Weddings in ancient Rome

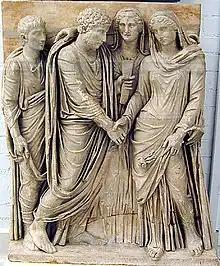

Accounts from Propertius, a 1st-century BCE Roman love elegist, suggest that a type of woolen band or fillet called were parts of the bridal attire. In of his poems, Propertius depicts the perspective of a deceased woman named Cornelia on Paullus, her still living husband, stating "Soon, the bordered (toga) yielded to wedding torches, and another captured my bound hair, and I was joined to your bed, Paullus, destined to leave it." This passage may be interpreted as referring to Cornelia abandoning her childhood fillets for bridal fillets, or as Cornelia relinquishing her childhood fillets for matronal fillets. Another passage from Propertius details the misfortunes of Arethusa, who laments that their wedding was tainted as her was not placed upon her head properly. The , alongside the , are used in Roman literature as shorthand for the Roman matron. Tibullus, a 1st-century BCE Roman elegist, implores Delia, his mistress, to behave like a proper Roman woman, saying "Teach her to be chaste, although no binds her hair together." Similarly, Plautus describes an incident in which a slave named Palaestrio advised as old man named Periplectomenus to disguise the prostitute Acroteleutium as his wife, instructing him to adorn her with styled after the "fashion of matrons." It is likely that "vittae" were considered to be representative of chastity and purity: the 4th-century grammarian Servius states that prostitutes were forbidden from wearing the garment and Ovid commands the "chaste" to stay away from his sexually explicit poems. British-Canadian Classicist Elaine Fantham proposes that the may have offered some variety of "moral protection" comparable to the "," an apotropaic amulet used to protect Roman boys.